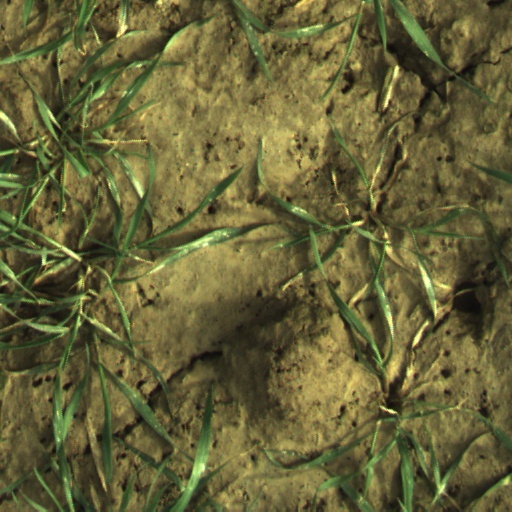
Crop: wheat